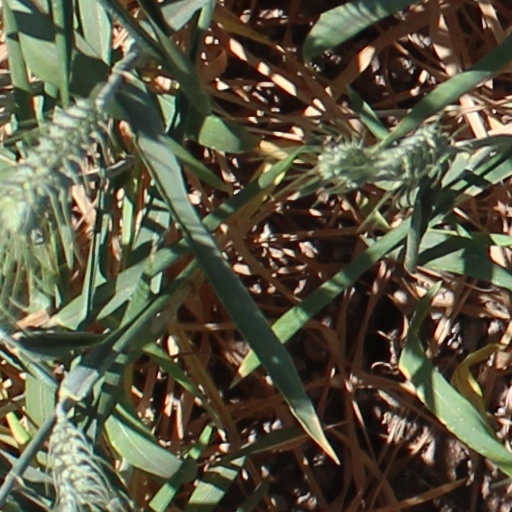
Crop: wheat